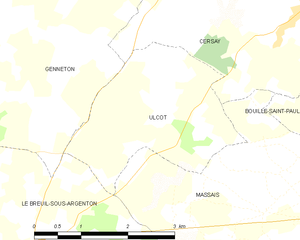
Carte des communes françaises Ulcot